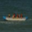
Label: ship